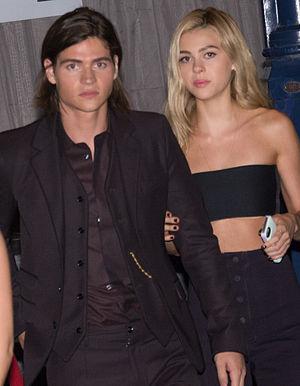
Nicola Peltz, de son vrai nom Nicola Anne Peltz, née le 9 janvier 1995 à Rye, dans l'État de New York, aux, est une actrice américaine.